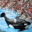
Label: whale